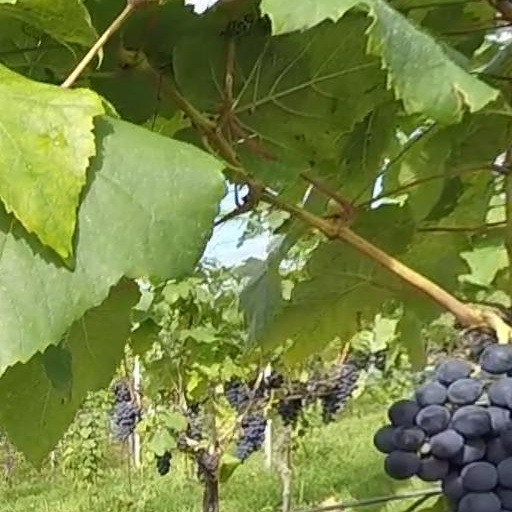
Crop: grape